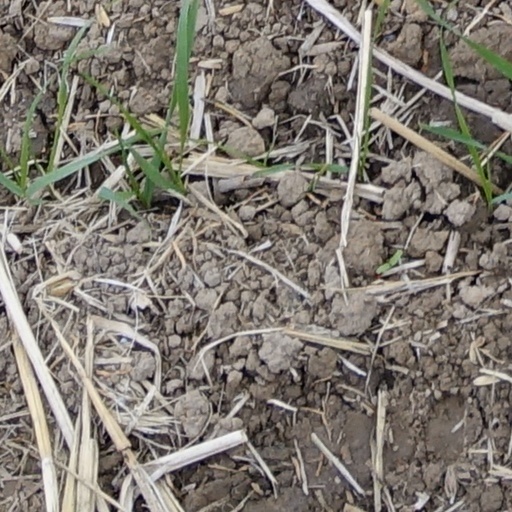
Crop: wheat